Beignet

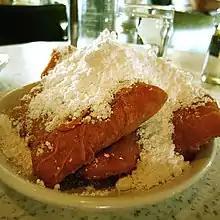
Beignets from Café du Monde in New Orleans

Beignet is a type of deep-fried pastry of French origin. It is commonly made from pâte à choux, but can also be made using rice flour (rice beignets) or yeast-leavened batters. Beignets can be served in a variety of preparations, the most common being dusted with confectioner’s sugar. The pastry is popular in French, Hungarian, Italian, and American cuisines.